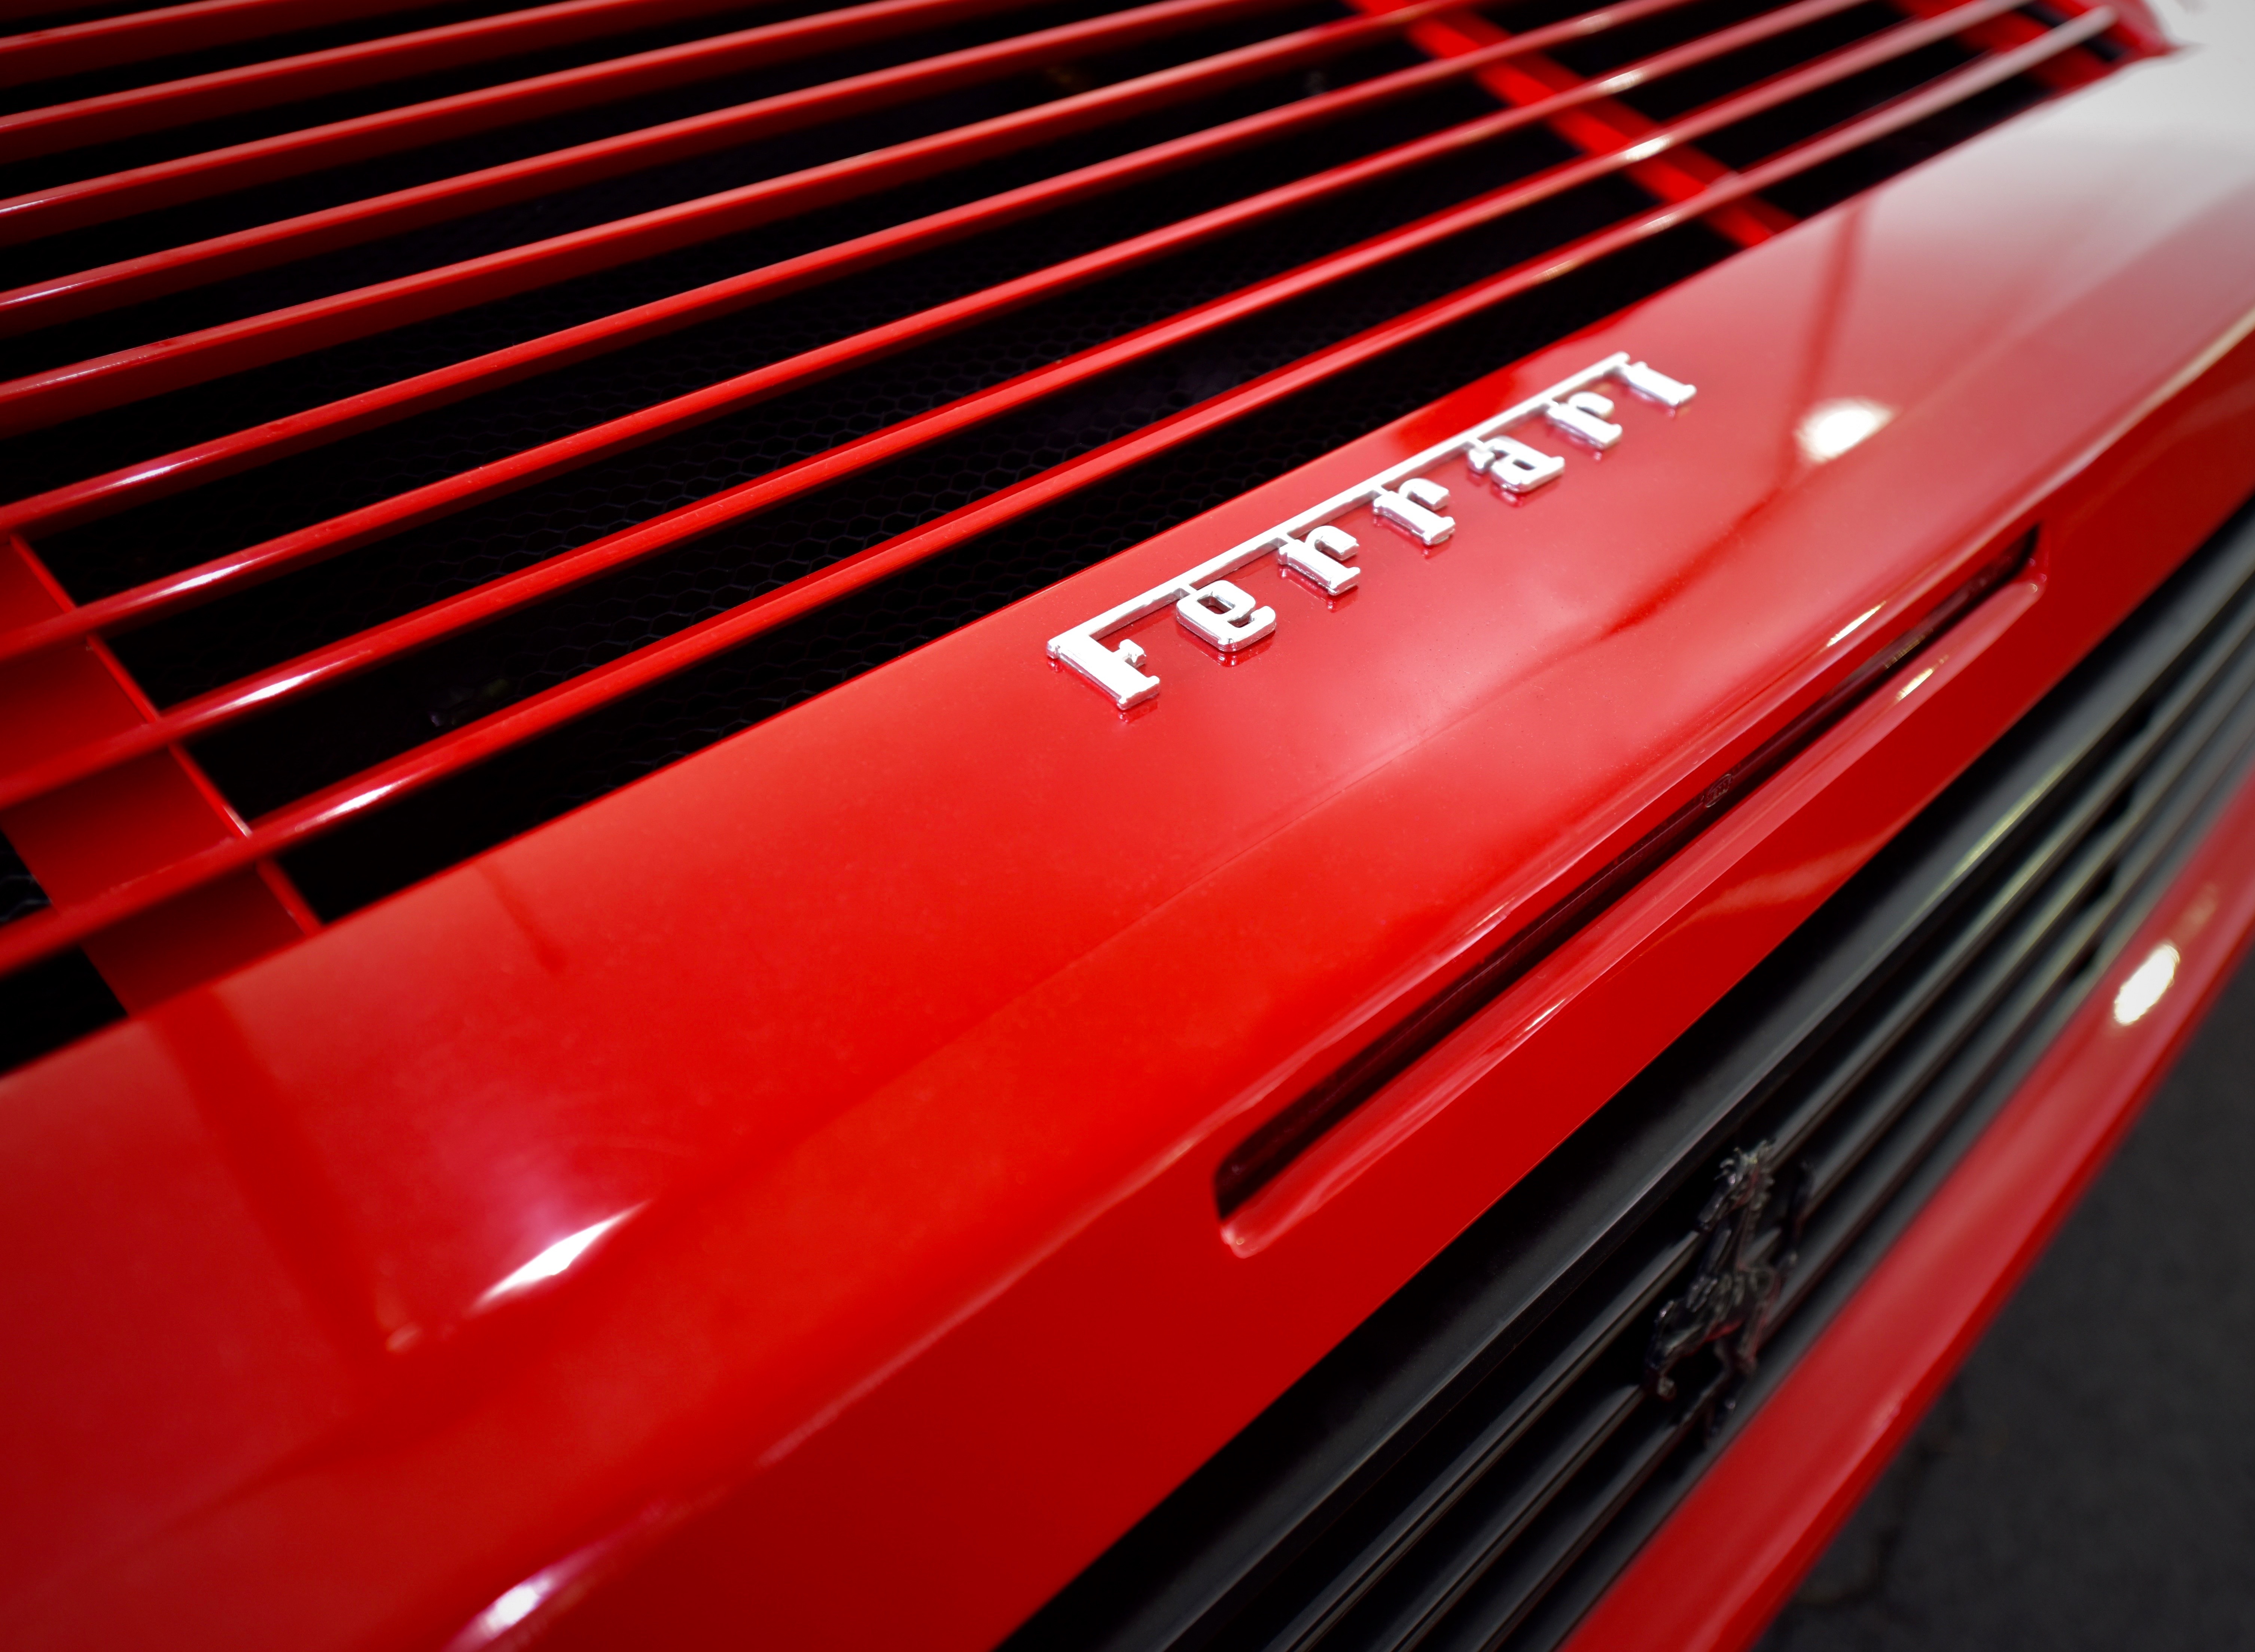
car, vintage, wheel, automobile, transportation, transport, red, vehicle, show, auto, speed, grille, sports car, bumper, supercar, luxury, design, performance, style, classic, expensive, ferrari, fast, autoshow, sportscar, motorshow, auto show, land vehicle, automobile make, automotive exterior, automotive design, luxury vehicle, executive car